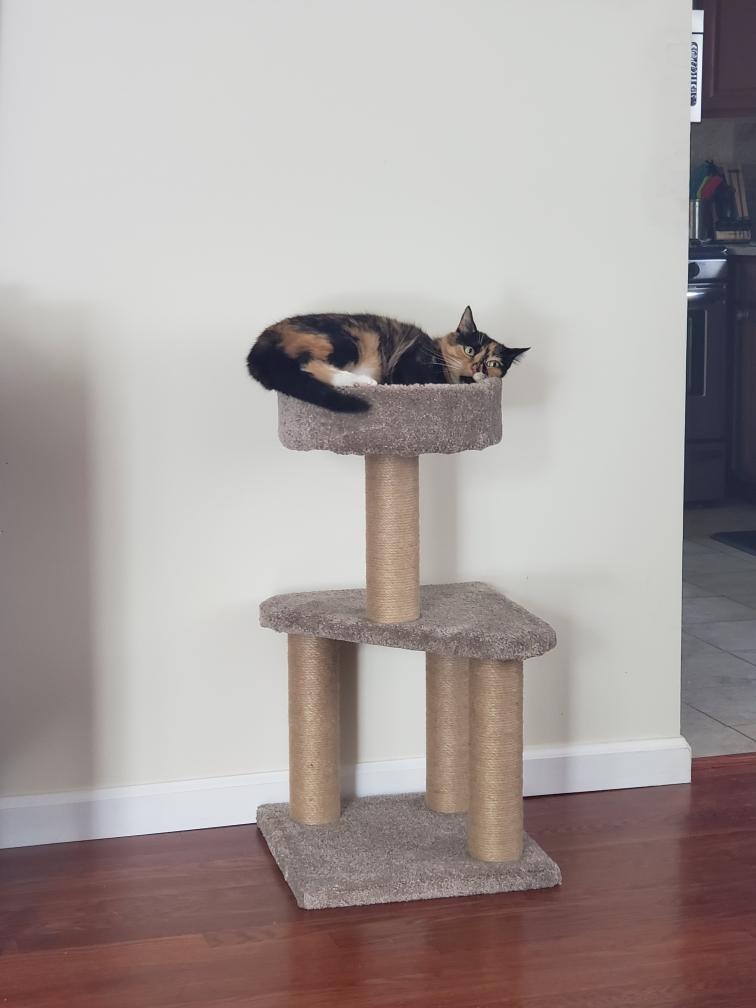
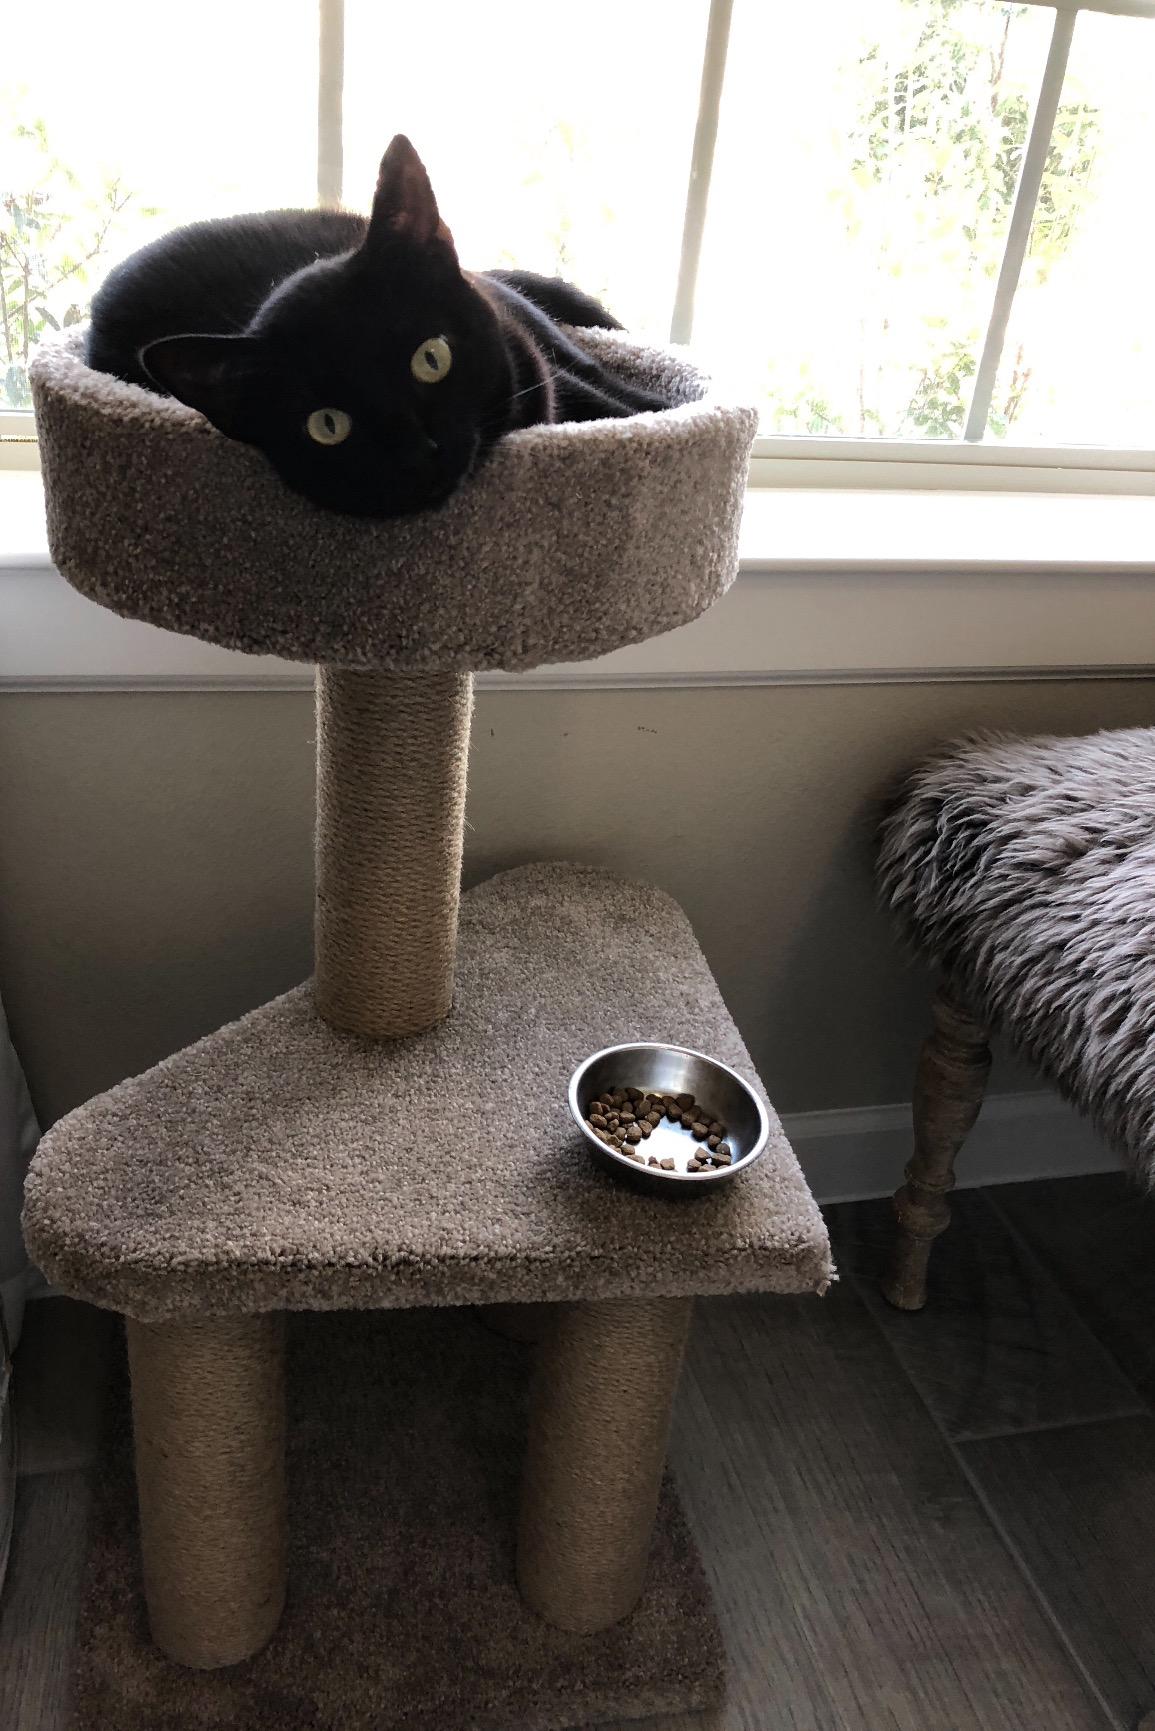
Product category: items_cat tree
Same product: yes